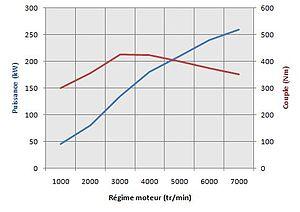
Graphe Puissance-Couple en fonction du régime moteur de l'Audi S5
L'Audi S5, automobile développée par le constructeur allemand Audi, est la déclinaison sportive du coupé Audi A5. Signant le retour d'Audi sur le segment des coupés automobiles, étant donné que le précédent modèle n'était autre que l'Audi Coupé GT dont la production s'arrête en 1989, l'S5 « incarne la fascinante montée en gamme de la marque ». D'ailleurs, son dessinateur Walter da Silva considère qu'il s'agit de la plus belle automobile qu'il ait eu l'occasion de dessiner dans sa carrière.